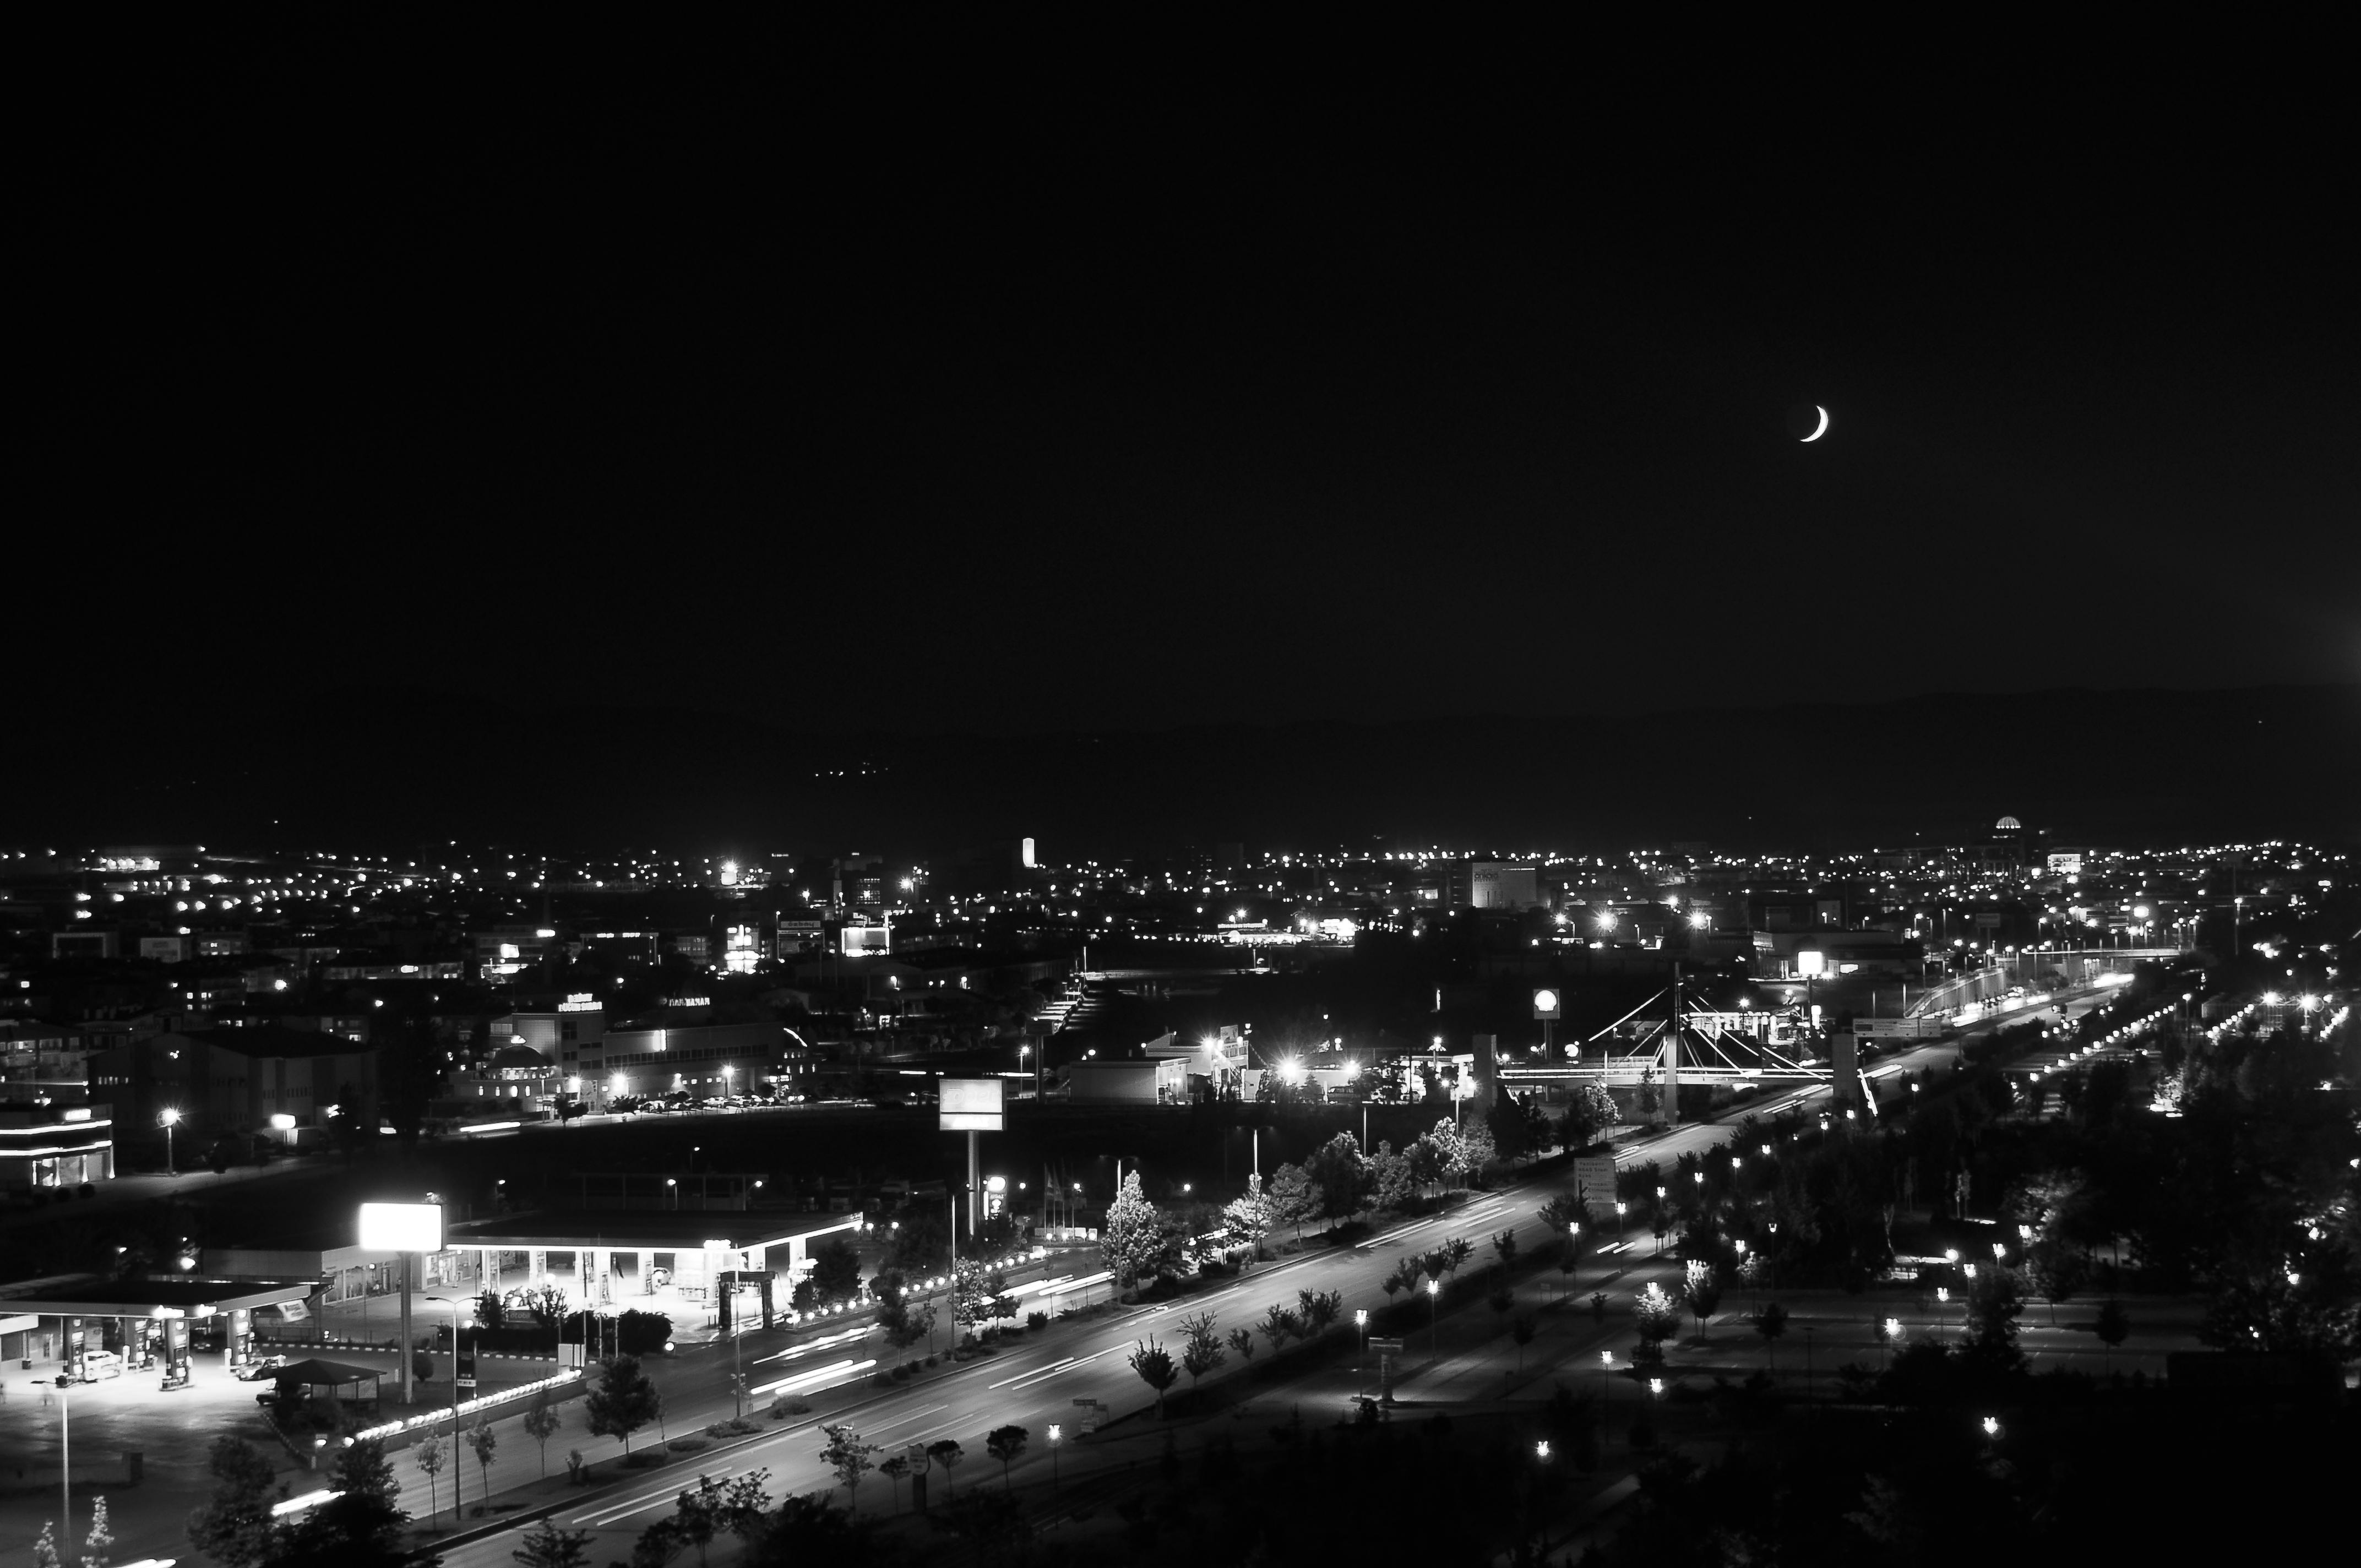
landscape, horizon, light, black and white, sky, skyline, night, photography, atmosphere, cityscape, dusk, darkness, black, monochrome, aerial photography, monochrome photography, atmosphere of earth